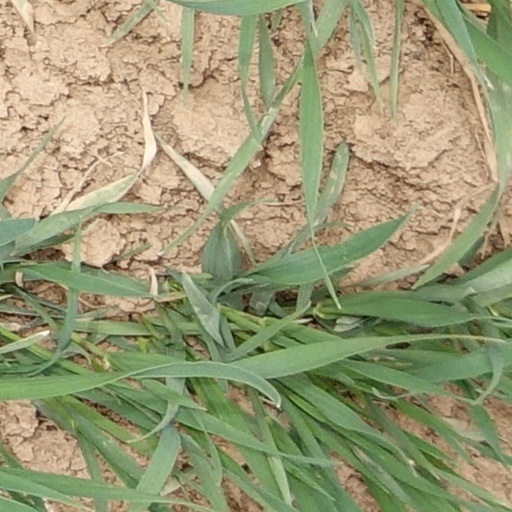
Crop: wheat